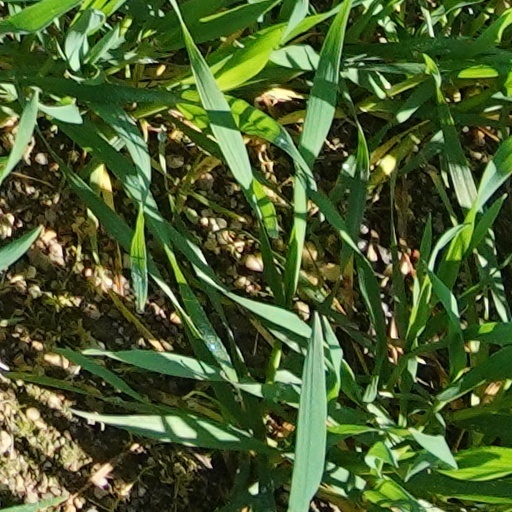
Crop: wheat